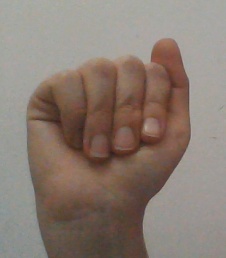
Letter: saad